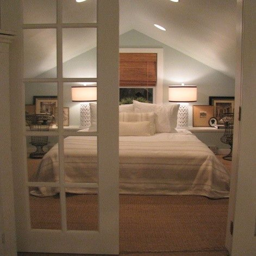
i like the doors closing off the master bedroom in the suit .